Høyanger

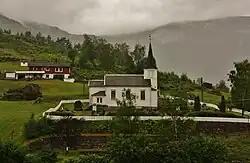
View of Bjordal Church

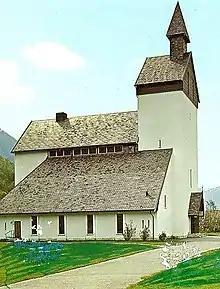
View of Høyanger Church

During the 1960s, there were many municipal mergers across Norway due to the work of the Schei Committee. The municipality of Høyanger was created on 1 January 1964 when the old municipalities of Kyrkjebø and Lavik were merged to form a single municipality.